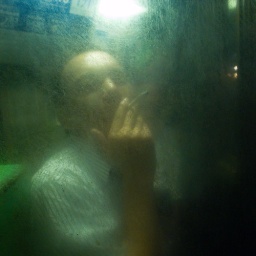
Smoke in the telephone box